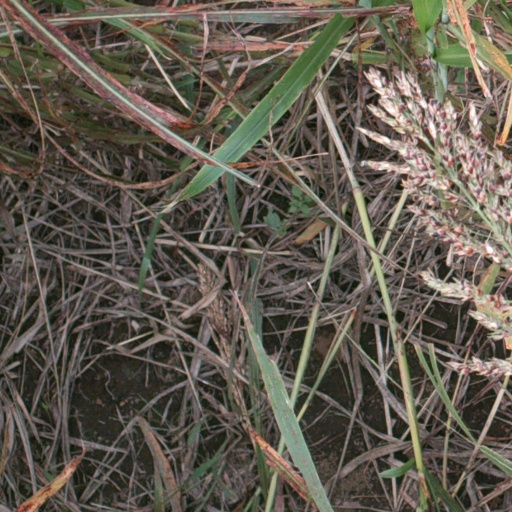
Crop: sorghum